AEK B.C.

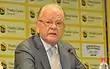
Dušan Ivković

AEK has a large fan base all over Greece. The majority of AEK supporters are refugees or have refugee descent from Constantinople, and people from the population exchange of the Minor Asia Catastrophe. Original 21 is the largest supporters group. The first attempt to organize AEK supporters was "Gate 21" (formed in 1975), which took its name from the gate in the Nikos Goumas Stadium at Nea Filadelfia, where the most hardcore fans of the club gathered. AEK also has many supporters worldwide, most of them being Greek immigrants, in places like North America, UK, Australia, and Cyprus.